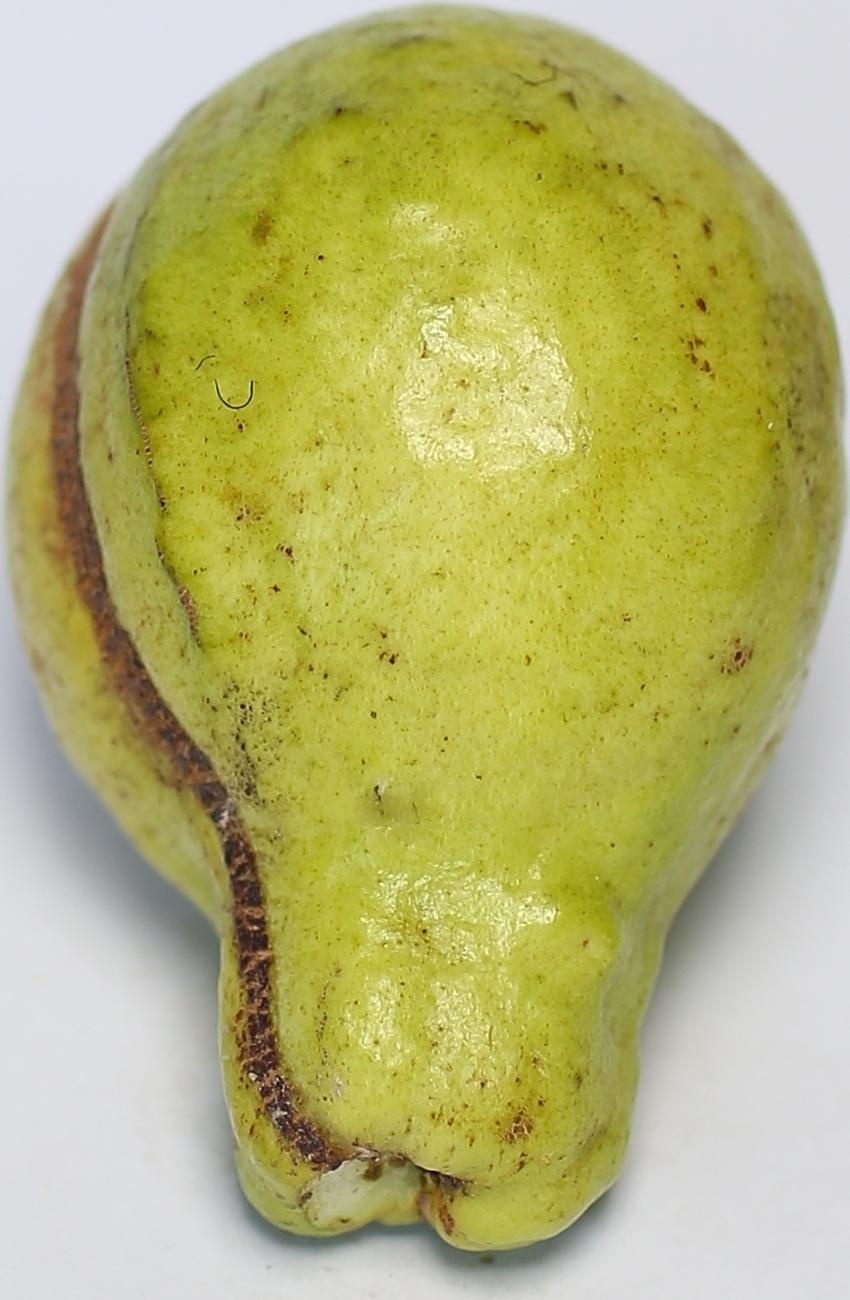
Maturity: mature-green
Variety: local-sindhi